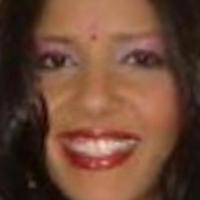
Age group: age 31-40